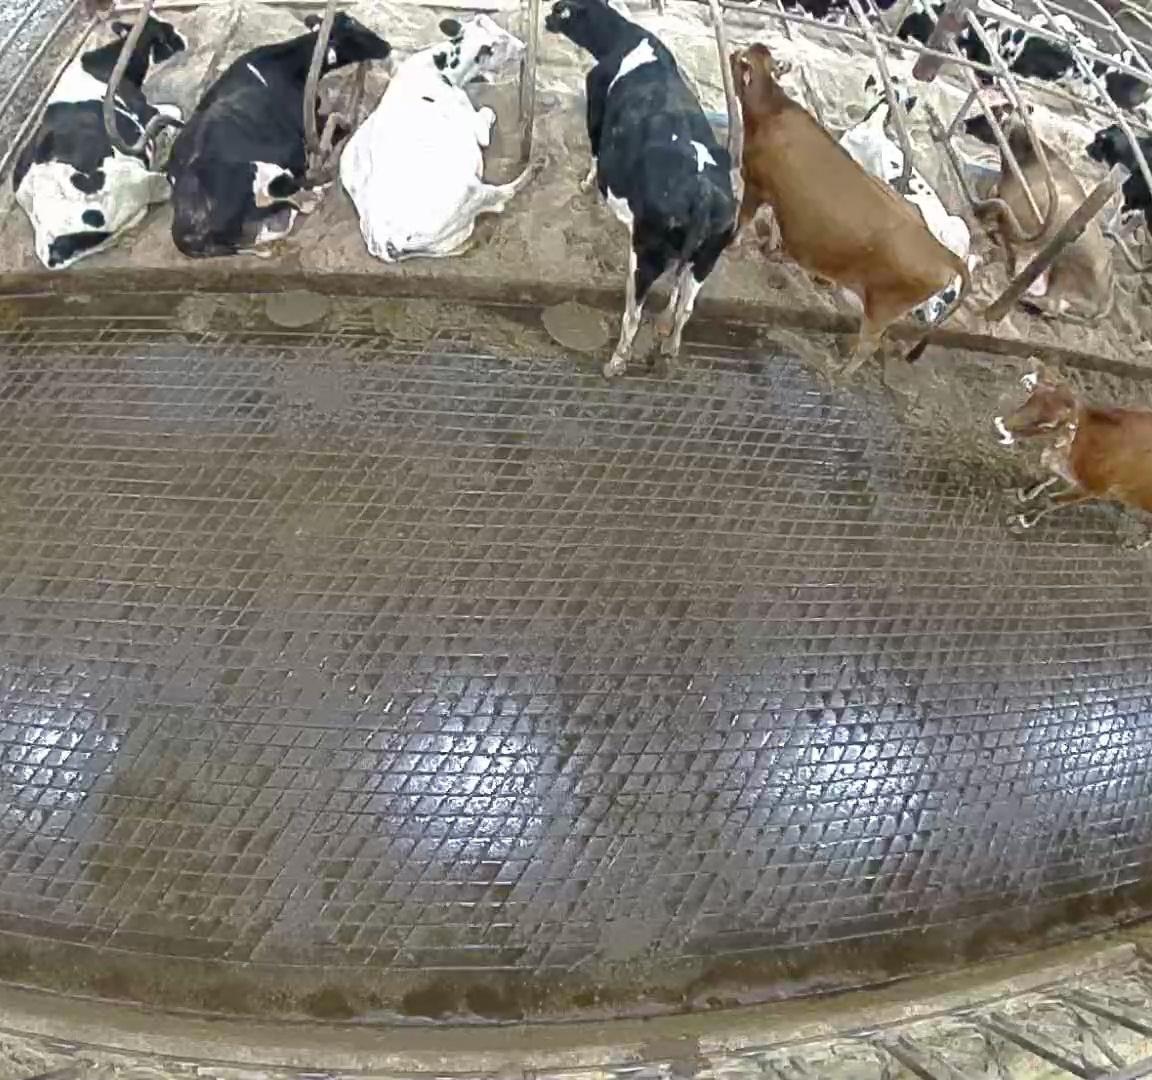
Number of cows: 9